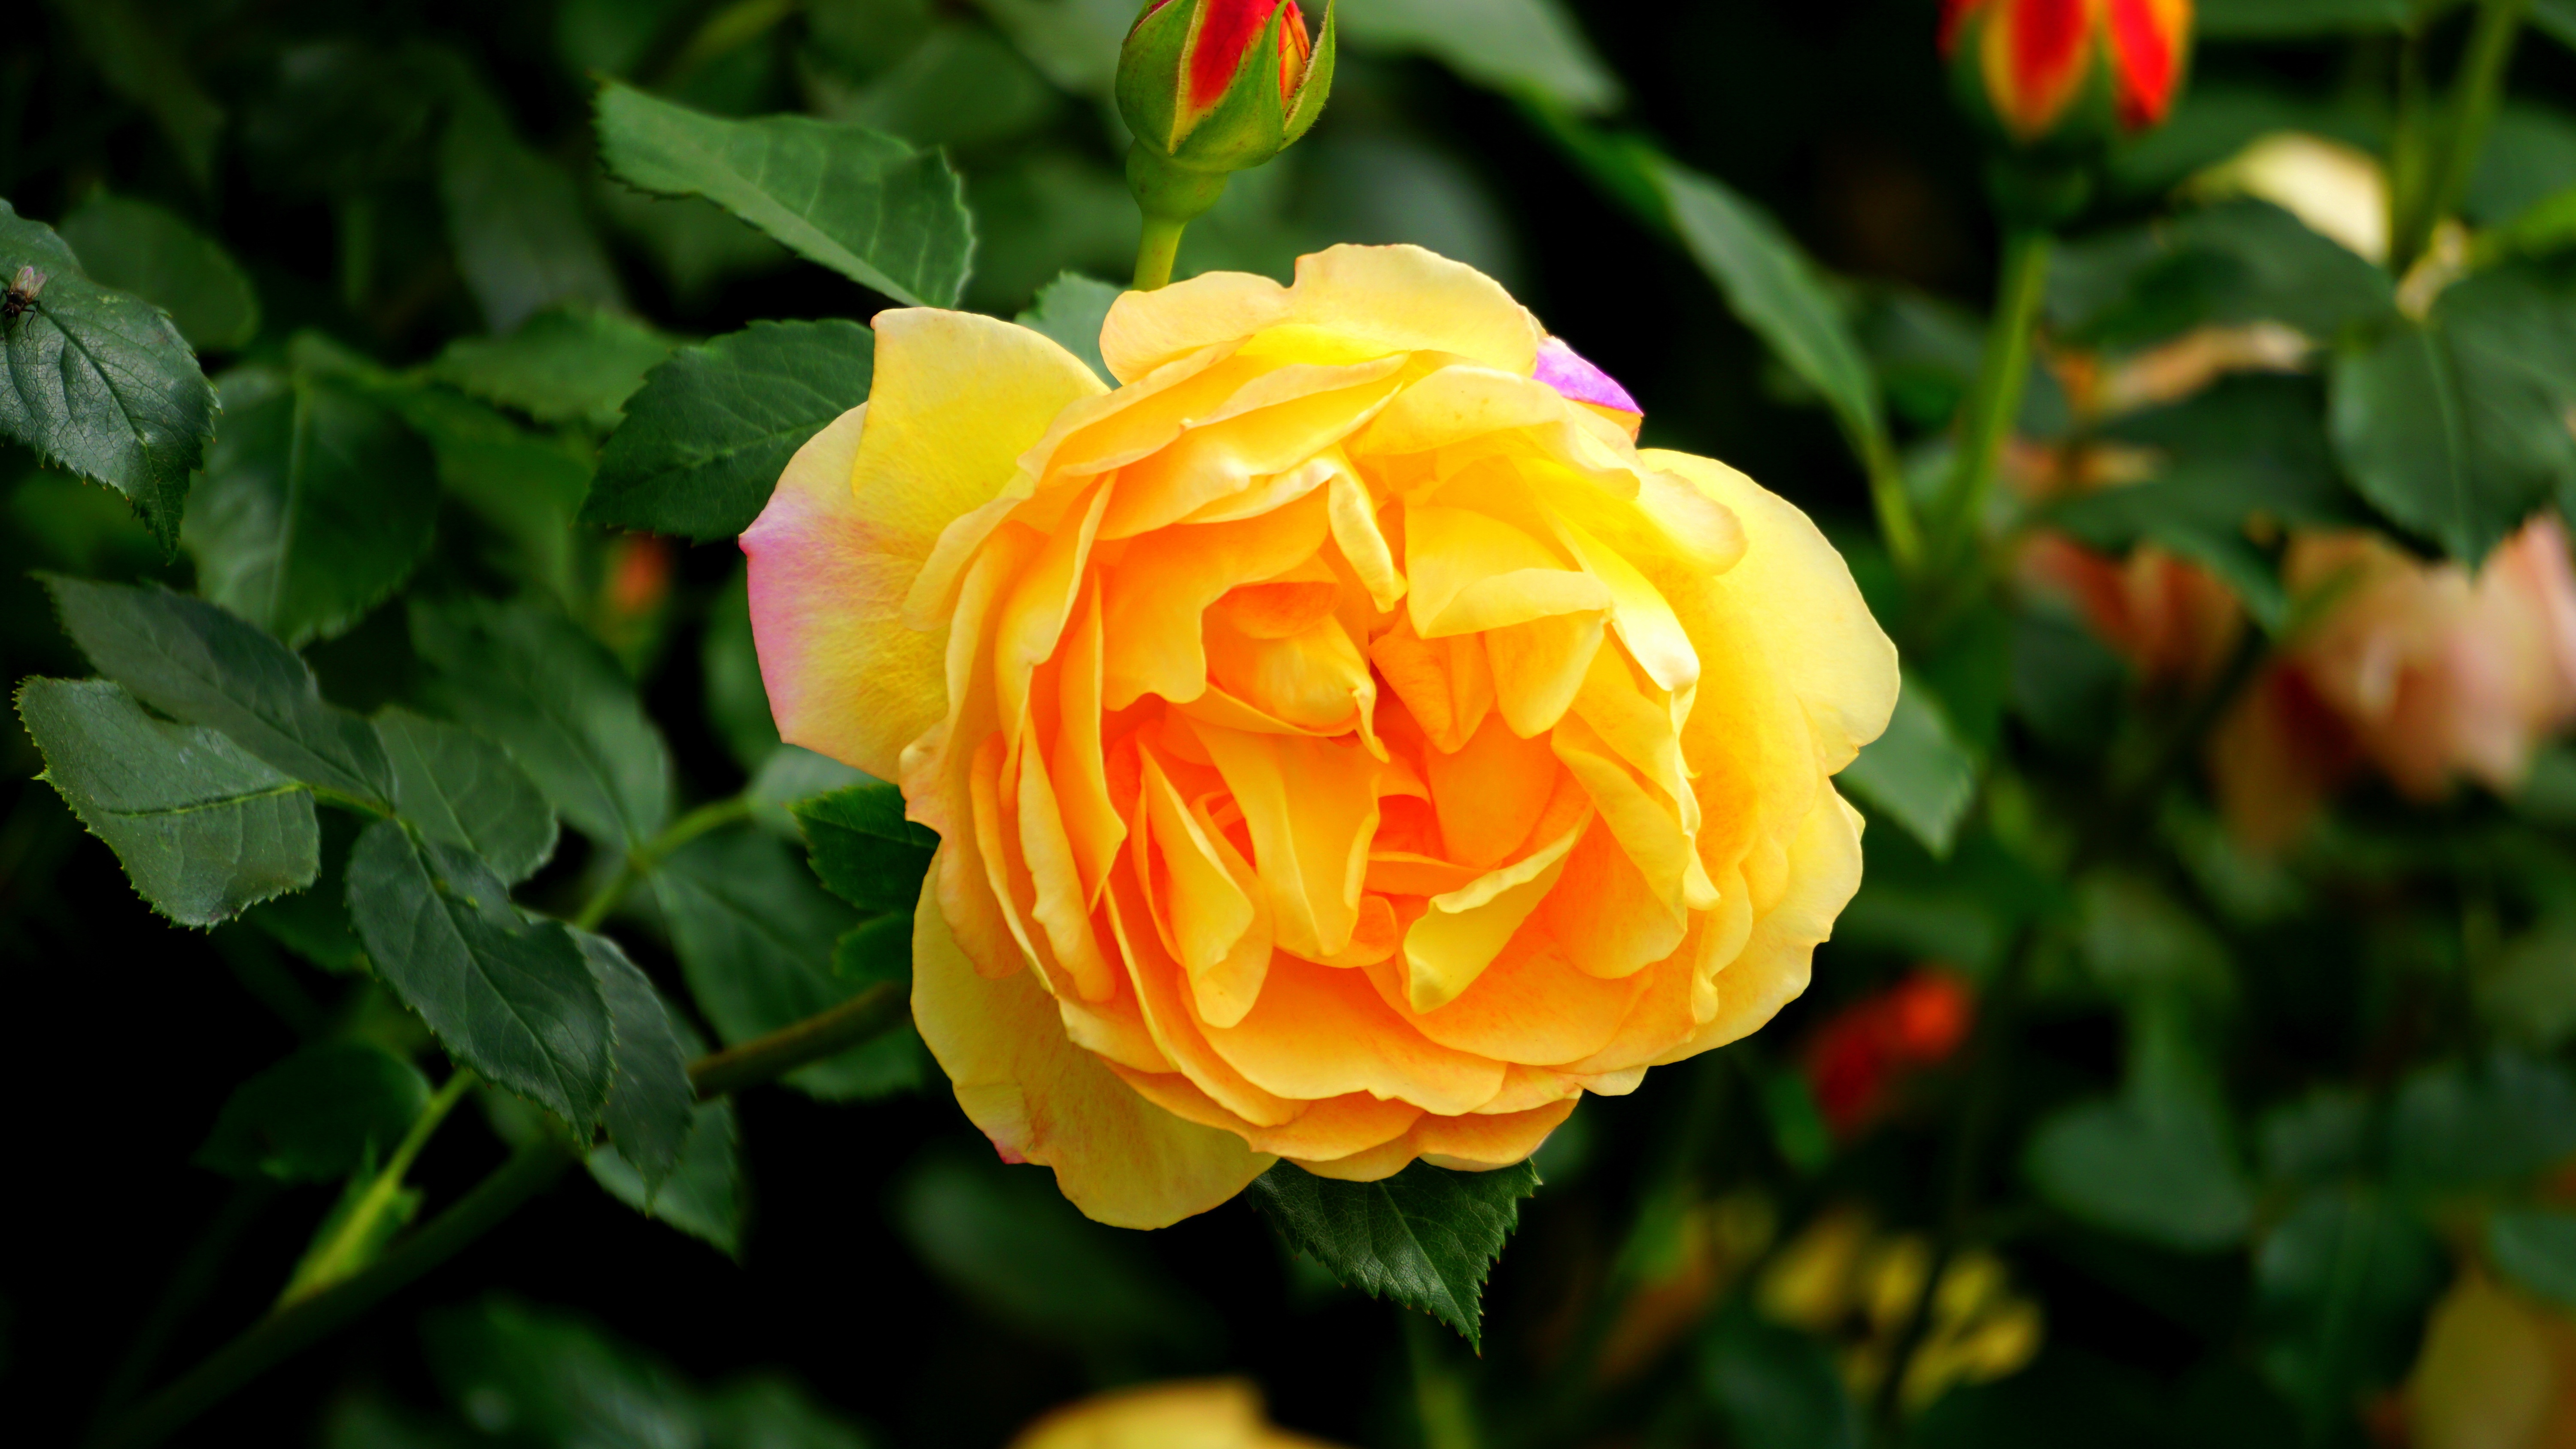
bloom, blooming, blossom, botanical, bright, brown, bud, budding, color, colorful, floral, flower, flowering, garden, gardening, grass, green, growing, growth, leaf, leaves, natural, nature, outdoors, petal, plant, rose, seasonal, spring, sprout